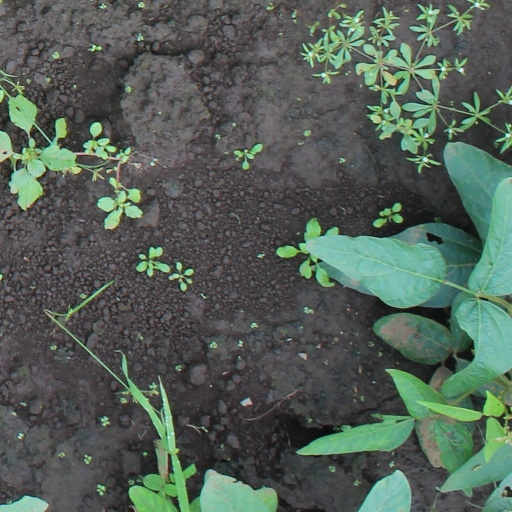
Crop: soybean